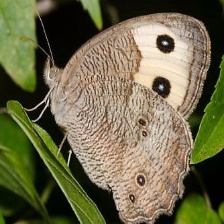
Species: COMMON WOOD-NYMPH
Butterfly family (ImageNet category): ringlet